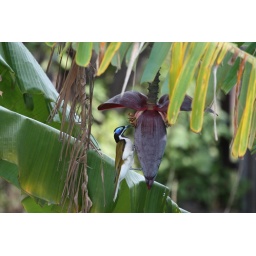
Blue-Faceed Honeyeater on a banana tree in our back garden, Brisbane, Queensland, Australia